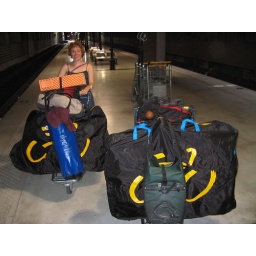
Including our bikes in bags :-(. Whilst changing trains at Lille.